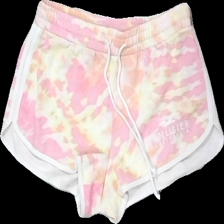
View: front
Type: Shorts
Category: Ladies
Brand: Not in the list
Brand text on label: hollister california
Colors: Pink, Yellow, White
Material: 57% bomull 43% polyester
Cut: Regular
Size: S
Season: Summer
Damage: nopprigt
Damage location: top center
Damage 2: nopprigt
Damage 2 location: bottom center
Damage 3: nopprigt
Damage 3 location: middle center
Price range: <50
Recommended usage: Export
Description: färgstarka shorts